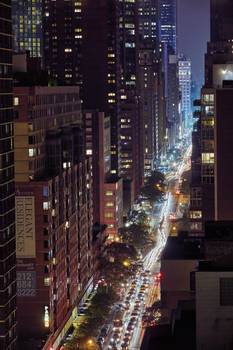
Label: No Watermark